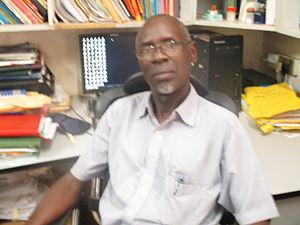
Cette liste recense les écrivains ougandais :